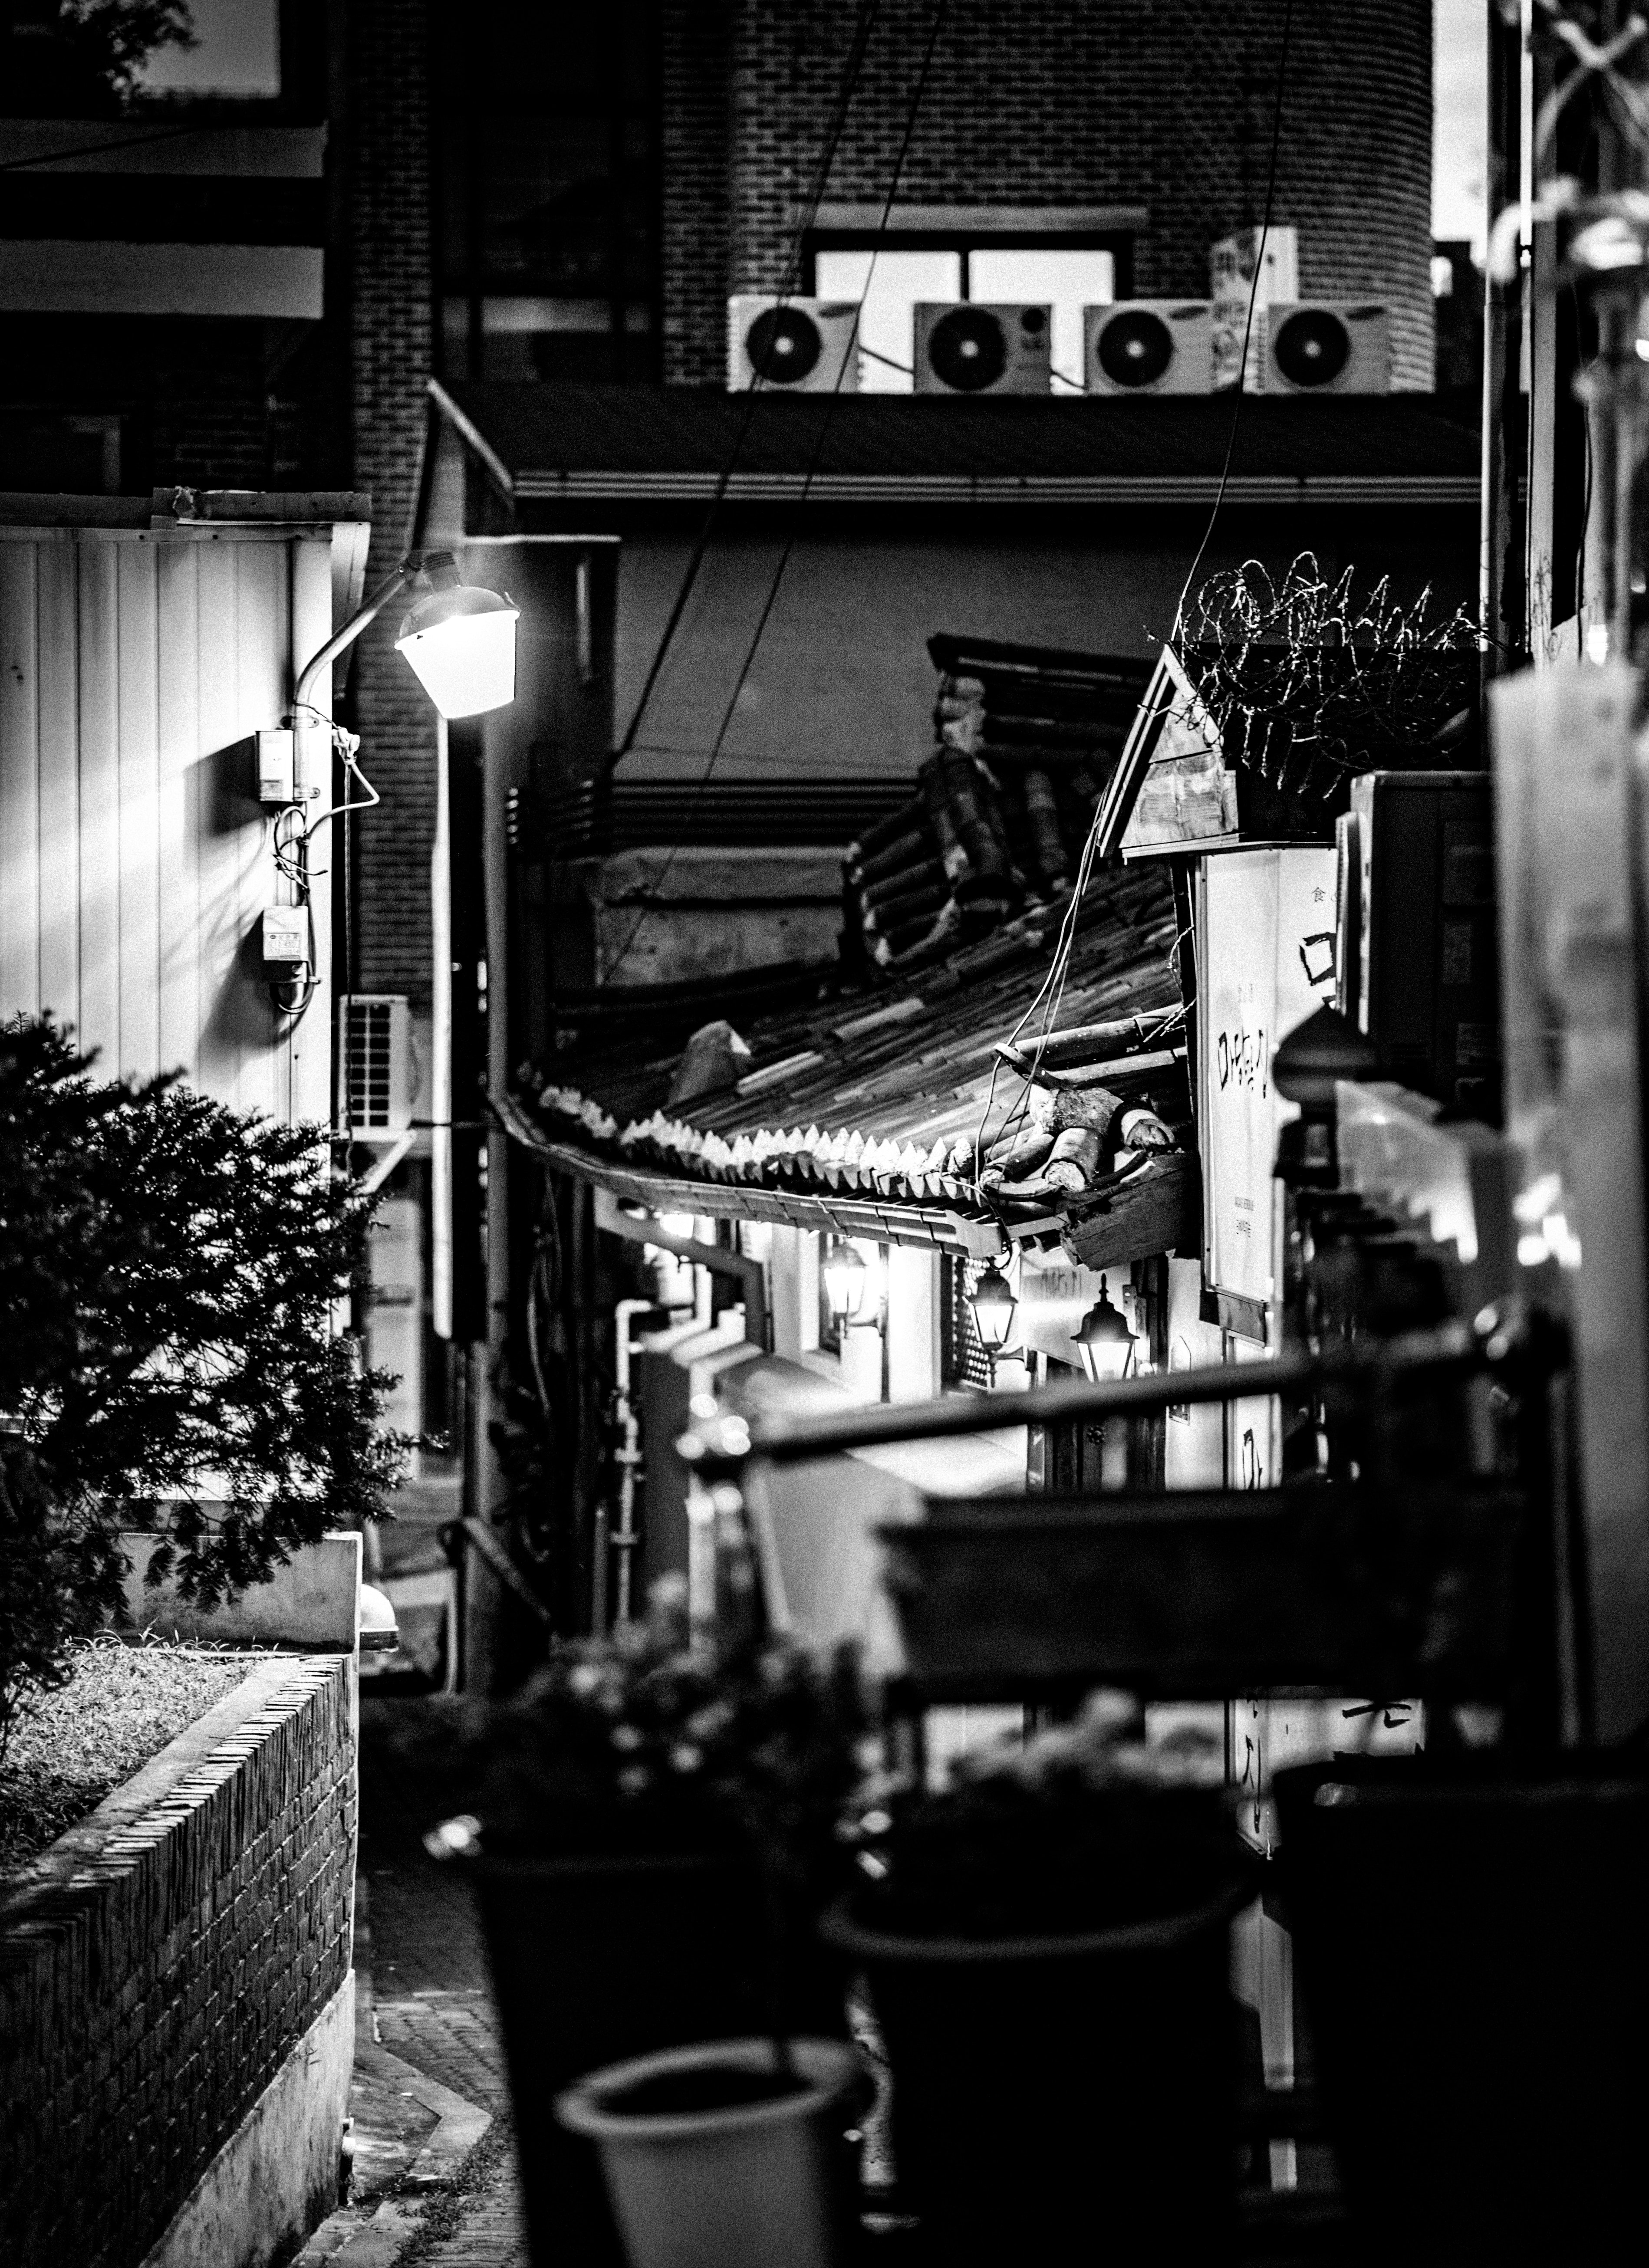
black, black and white, white, monochrome, monochrome photography, street, town, alley, snapshot, night, neighbourhood, photography, urban area, building, infrastructure, sky, architecture, road, house, still life photography, city, style